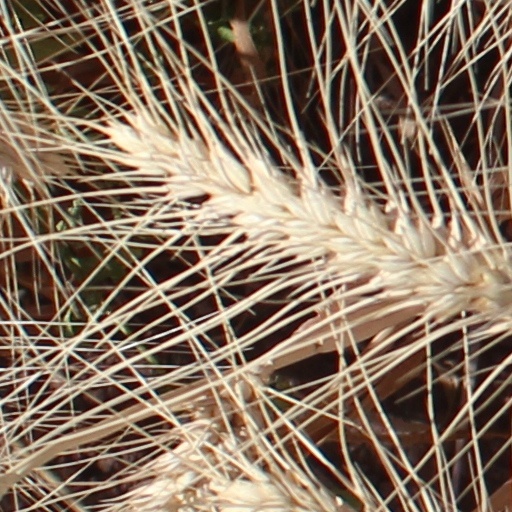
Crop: wheat